Šime Vrsaljko

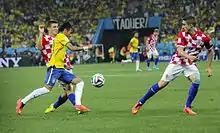
Vrsaljko (right) playing against Brazil at the 2014 FIFA World Cup

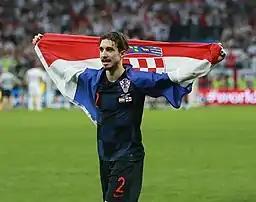
Vrsaljko at the 2018 FIFA World Cup

He received his first call-up to the Croatia national football team on 2 November 2010 for the Euro 2012 qualifier against Malta. He made his national team debut on 9 February 2011 in a friendly match versus the Czech Republic. He made 3 more appearances before May 2012, when he was named in Croatia 26 players preliminary squad for UEFA Euro 2012. After the friendly match against Estonia in May 2012, Croatia manager Slaven Bilić withdrew him from the final list for UEFA Euro 2012. However, just a week after being withdrawn from the final list, he was called up again due to injury of Hamburger SV player Ivo Iličević. He was an unused substitute in all three Croatia matches at the tournament.